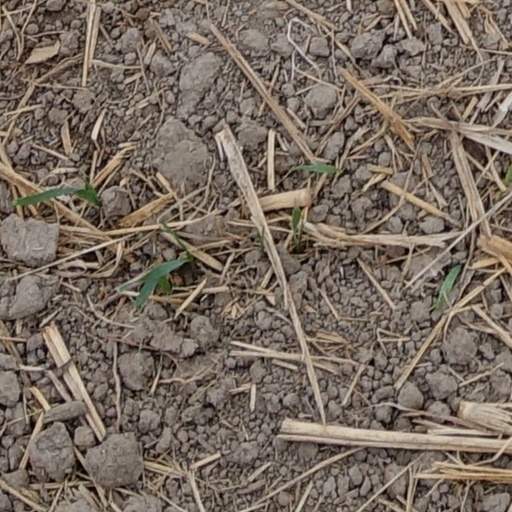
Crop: wheat